John Soane

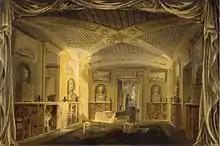
Soane's Library at Pitzhanger Manor c. 1802

One of Soane's largest designs was for a new Royal Palace in London, a series of designs were produced c. 1820–1830. The design was unusual in that the building was triangular, there were grand porticoes at each corner and in the middle of each side of the building, the centre of the building consisted of a low dome, with ranges of rooms leading to the entrances in each side of the building, creating three internal courtyards. As far as is known it is not related to an official commission and was merely a design exercise by Soane; indeed the various drawings he produced date over several years – he first produced a design for a Royal Palace while in Rome in 1779.